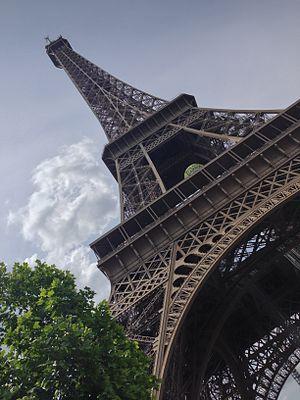
Tour Eiffel en mai 2014
La tour Eiffel est une tour de fer puddlé de 324 mètres de hauteur située à Paris, à l’extrémité nord-ouest du parc du Champ-de-Mars en bordure de la Seine dans le 7ᵉ arrondissement. Son adresse officielle est 5, avenue Anatole-France.